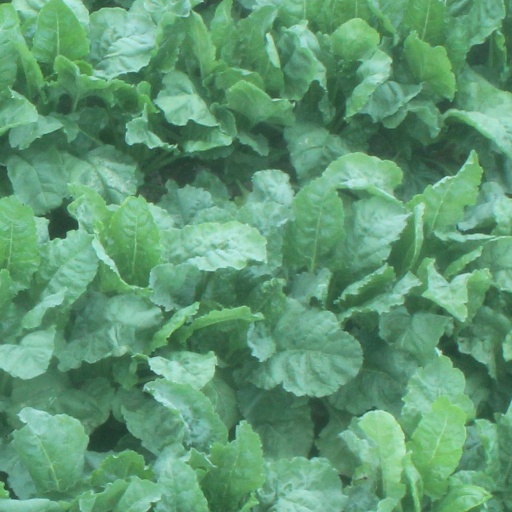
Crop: sugar beet